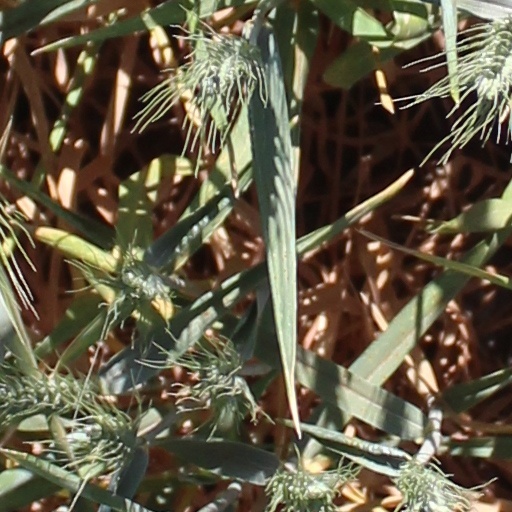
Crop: wheat